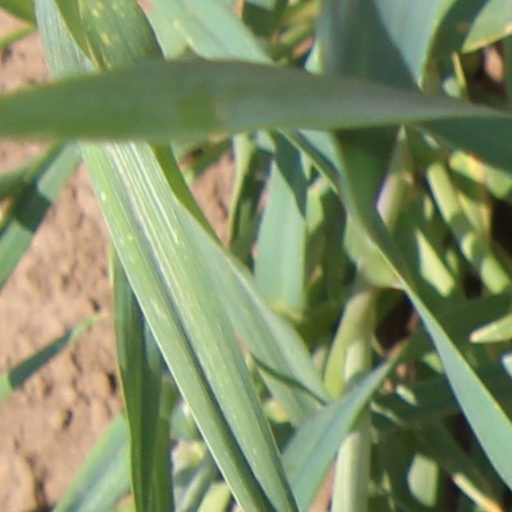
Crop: wheat